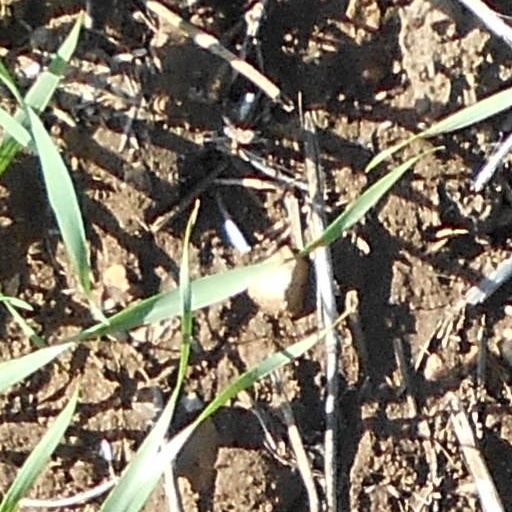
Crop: wheat